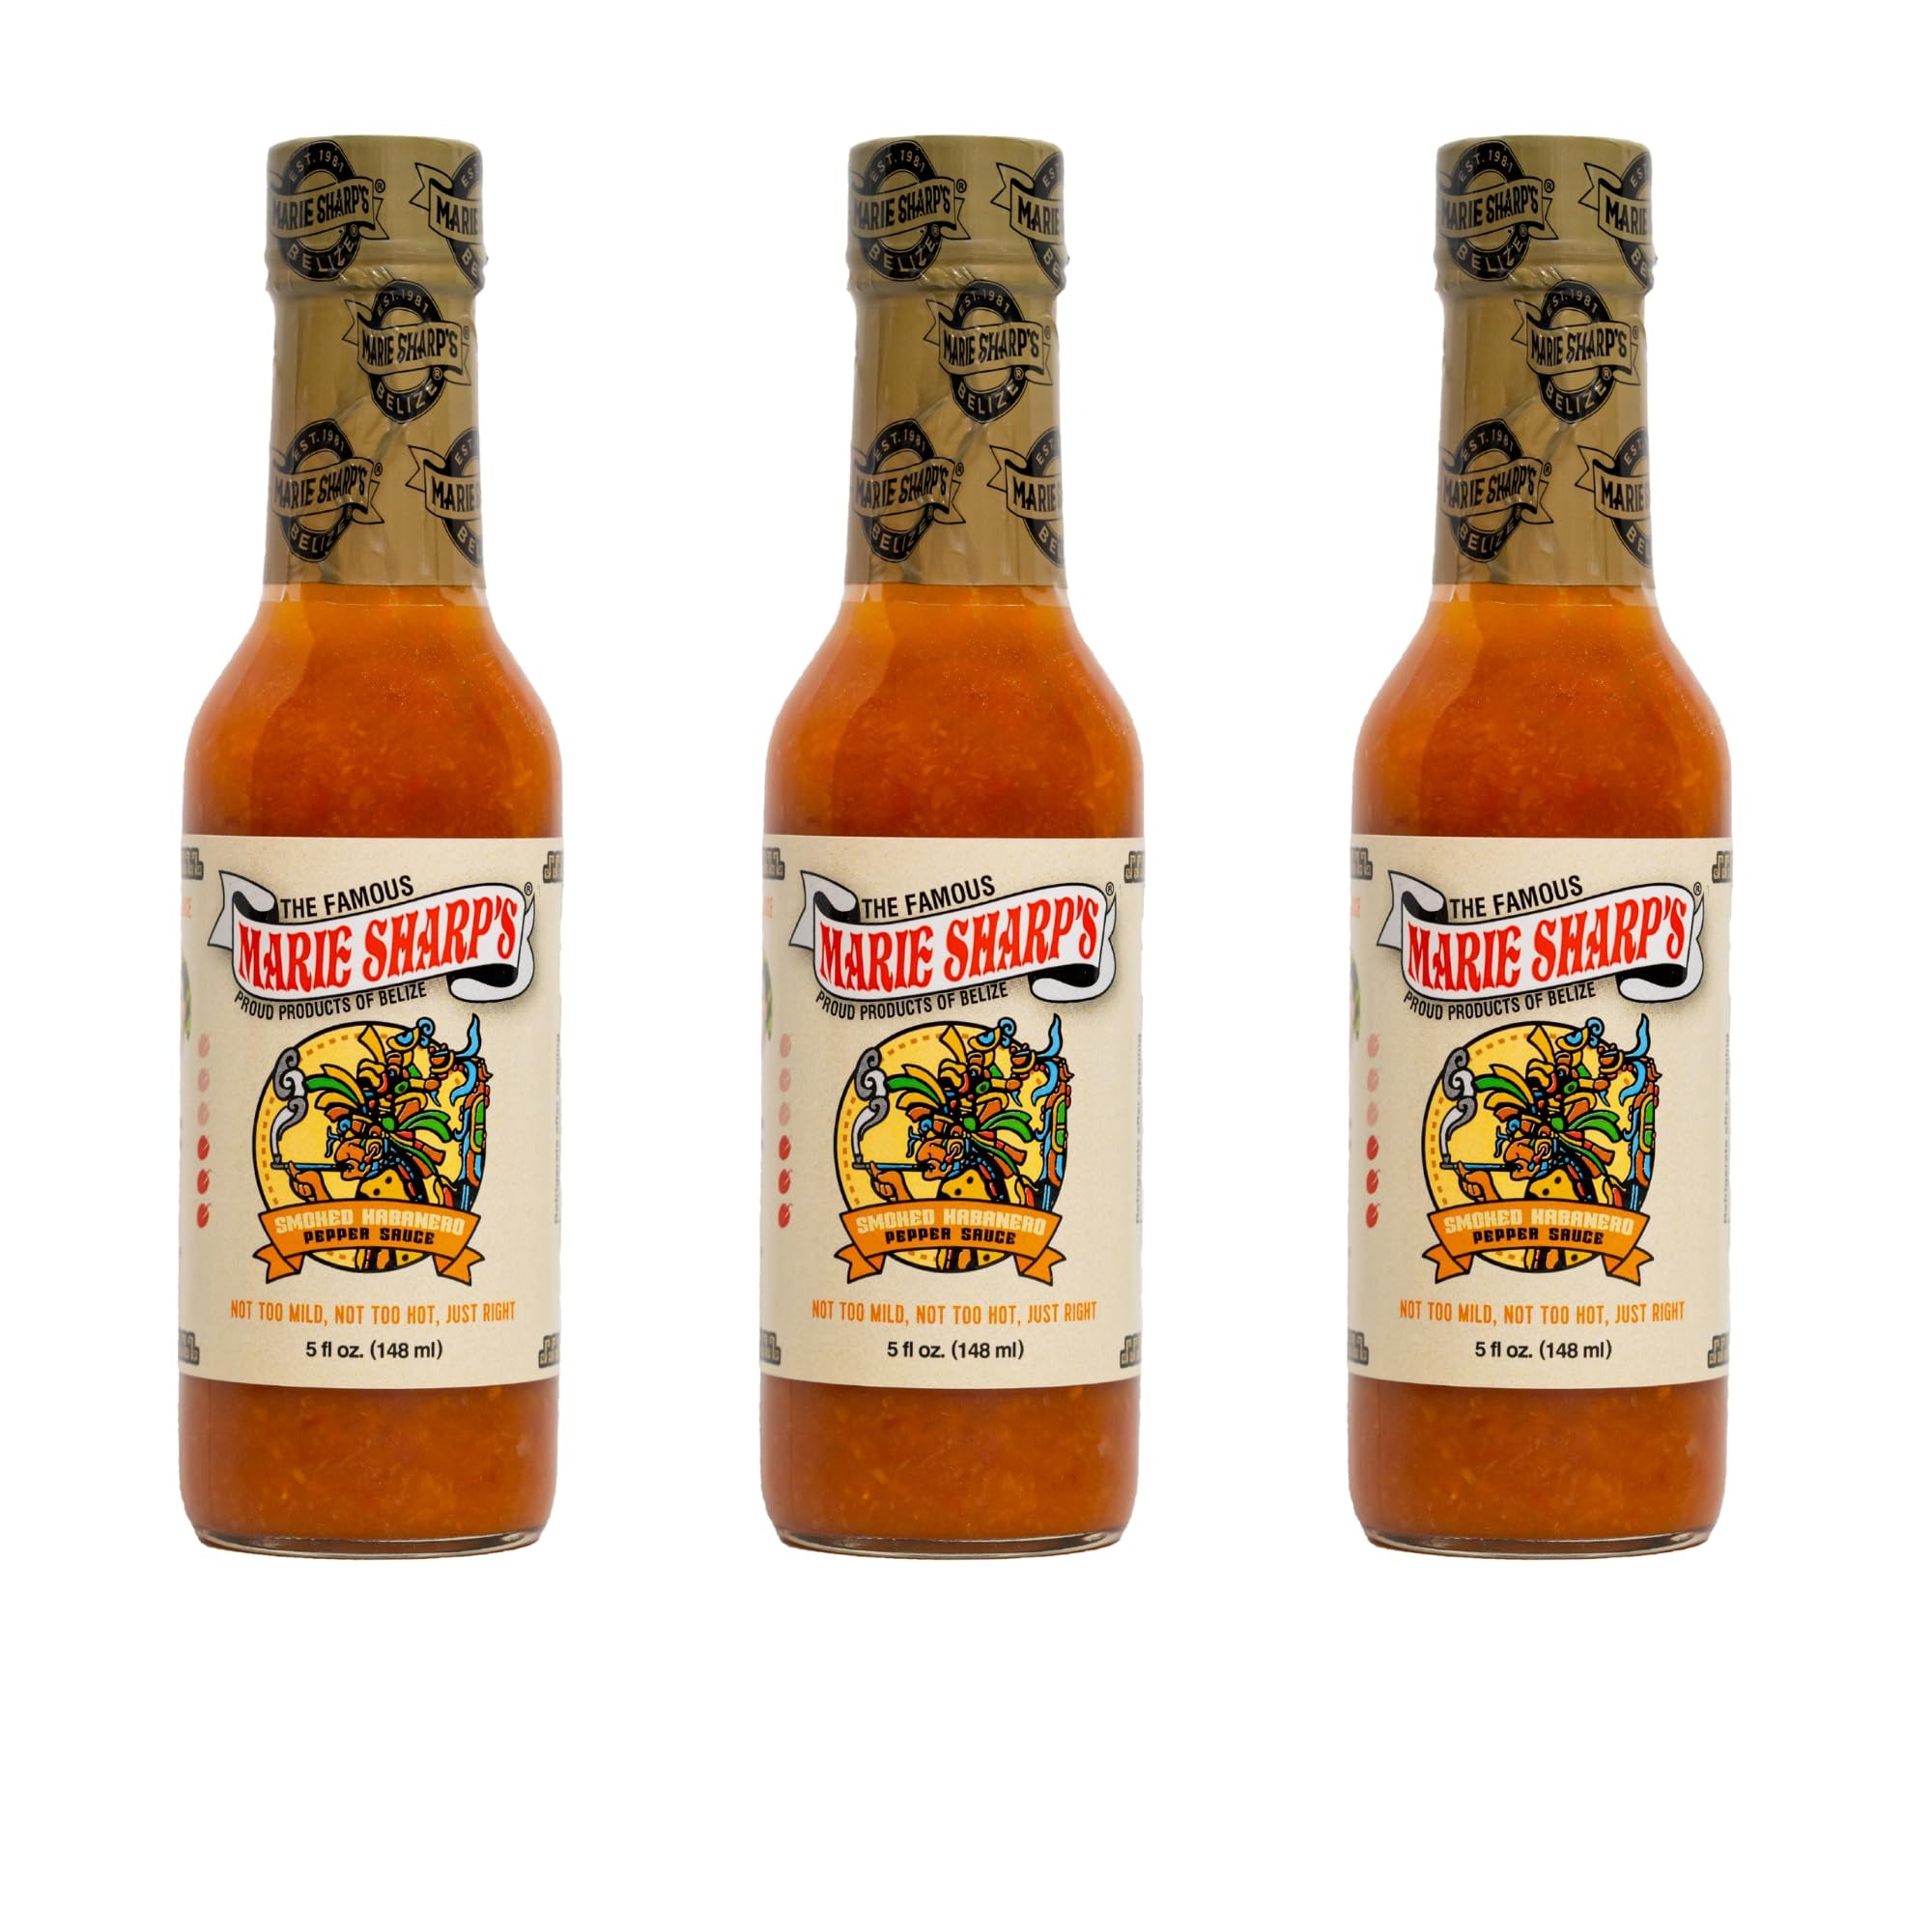
Item Name: Marie Sharp's Smoked Habanero Pepper Sauce, 5oz. (Pack of 3)
Value: 15.0
Unit: Ounce

Price: 7.59